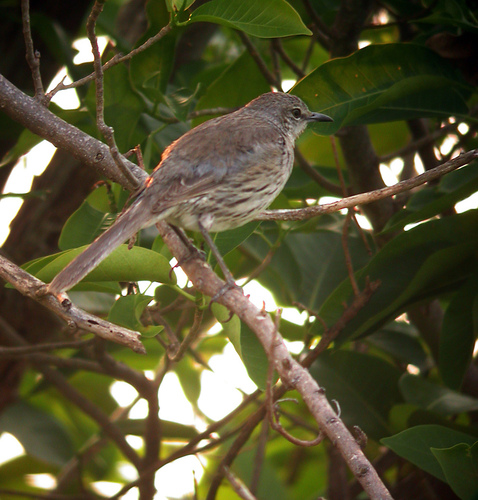
this birds head is small compared to its body, its body is brown, and its foot and bill are black.
small grey bird with a larger lighter colored stomach and a long thin tail.
this is a grey bird with a white belly and a pointy black beak.
a bird with a brown, white, and dark gray speckled belly, brown wings and back, and long, skinny legs.
this bird is brown with white on its chest and has a very short beak.
this bird has wings that are brown and has a black bill
this bird has wings that are brown and has a white bellya small, light brown bird with a lighter belly featuring darker brown feathers scattered around.
a small bird with a curved beak and a brown and white body.
a small brown bird with a light-brown belly and a small black beak.
Species: Mockingbird